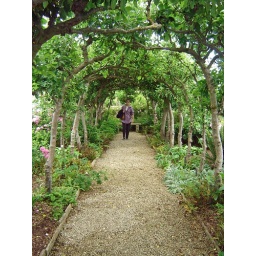
Mum in a corridor of crab apple trees